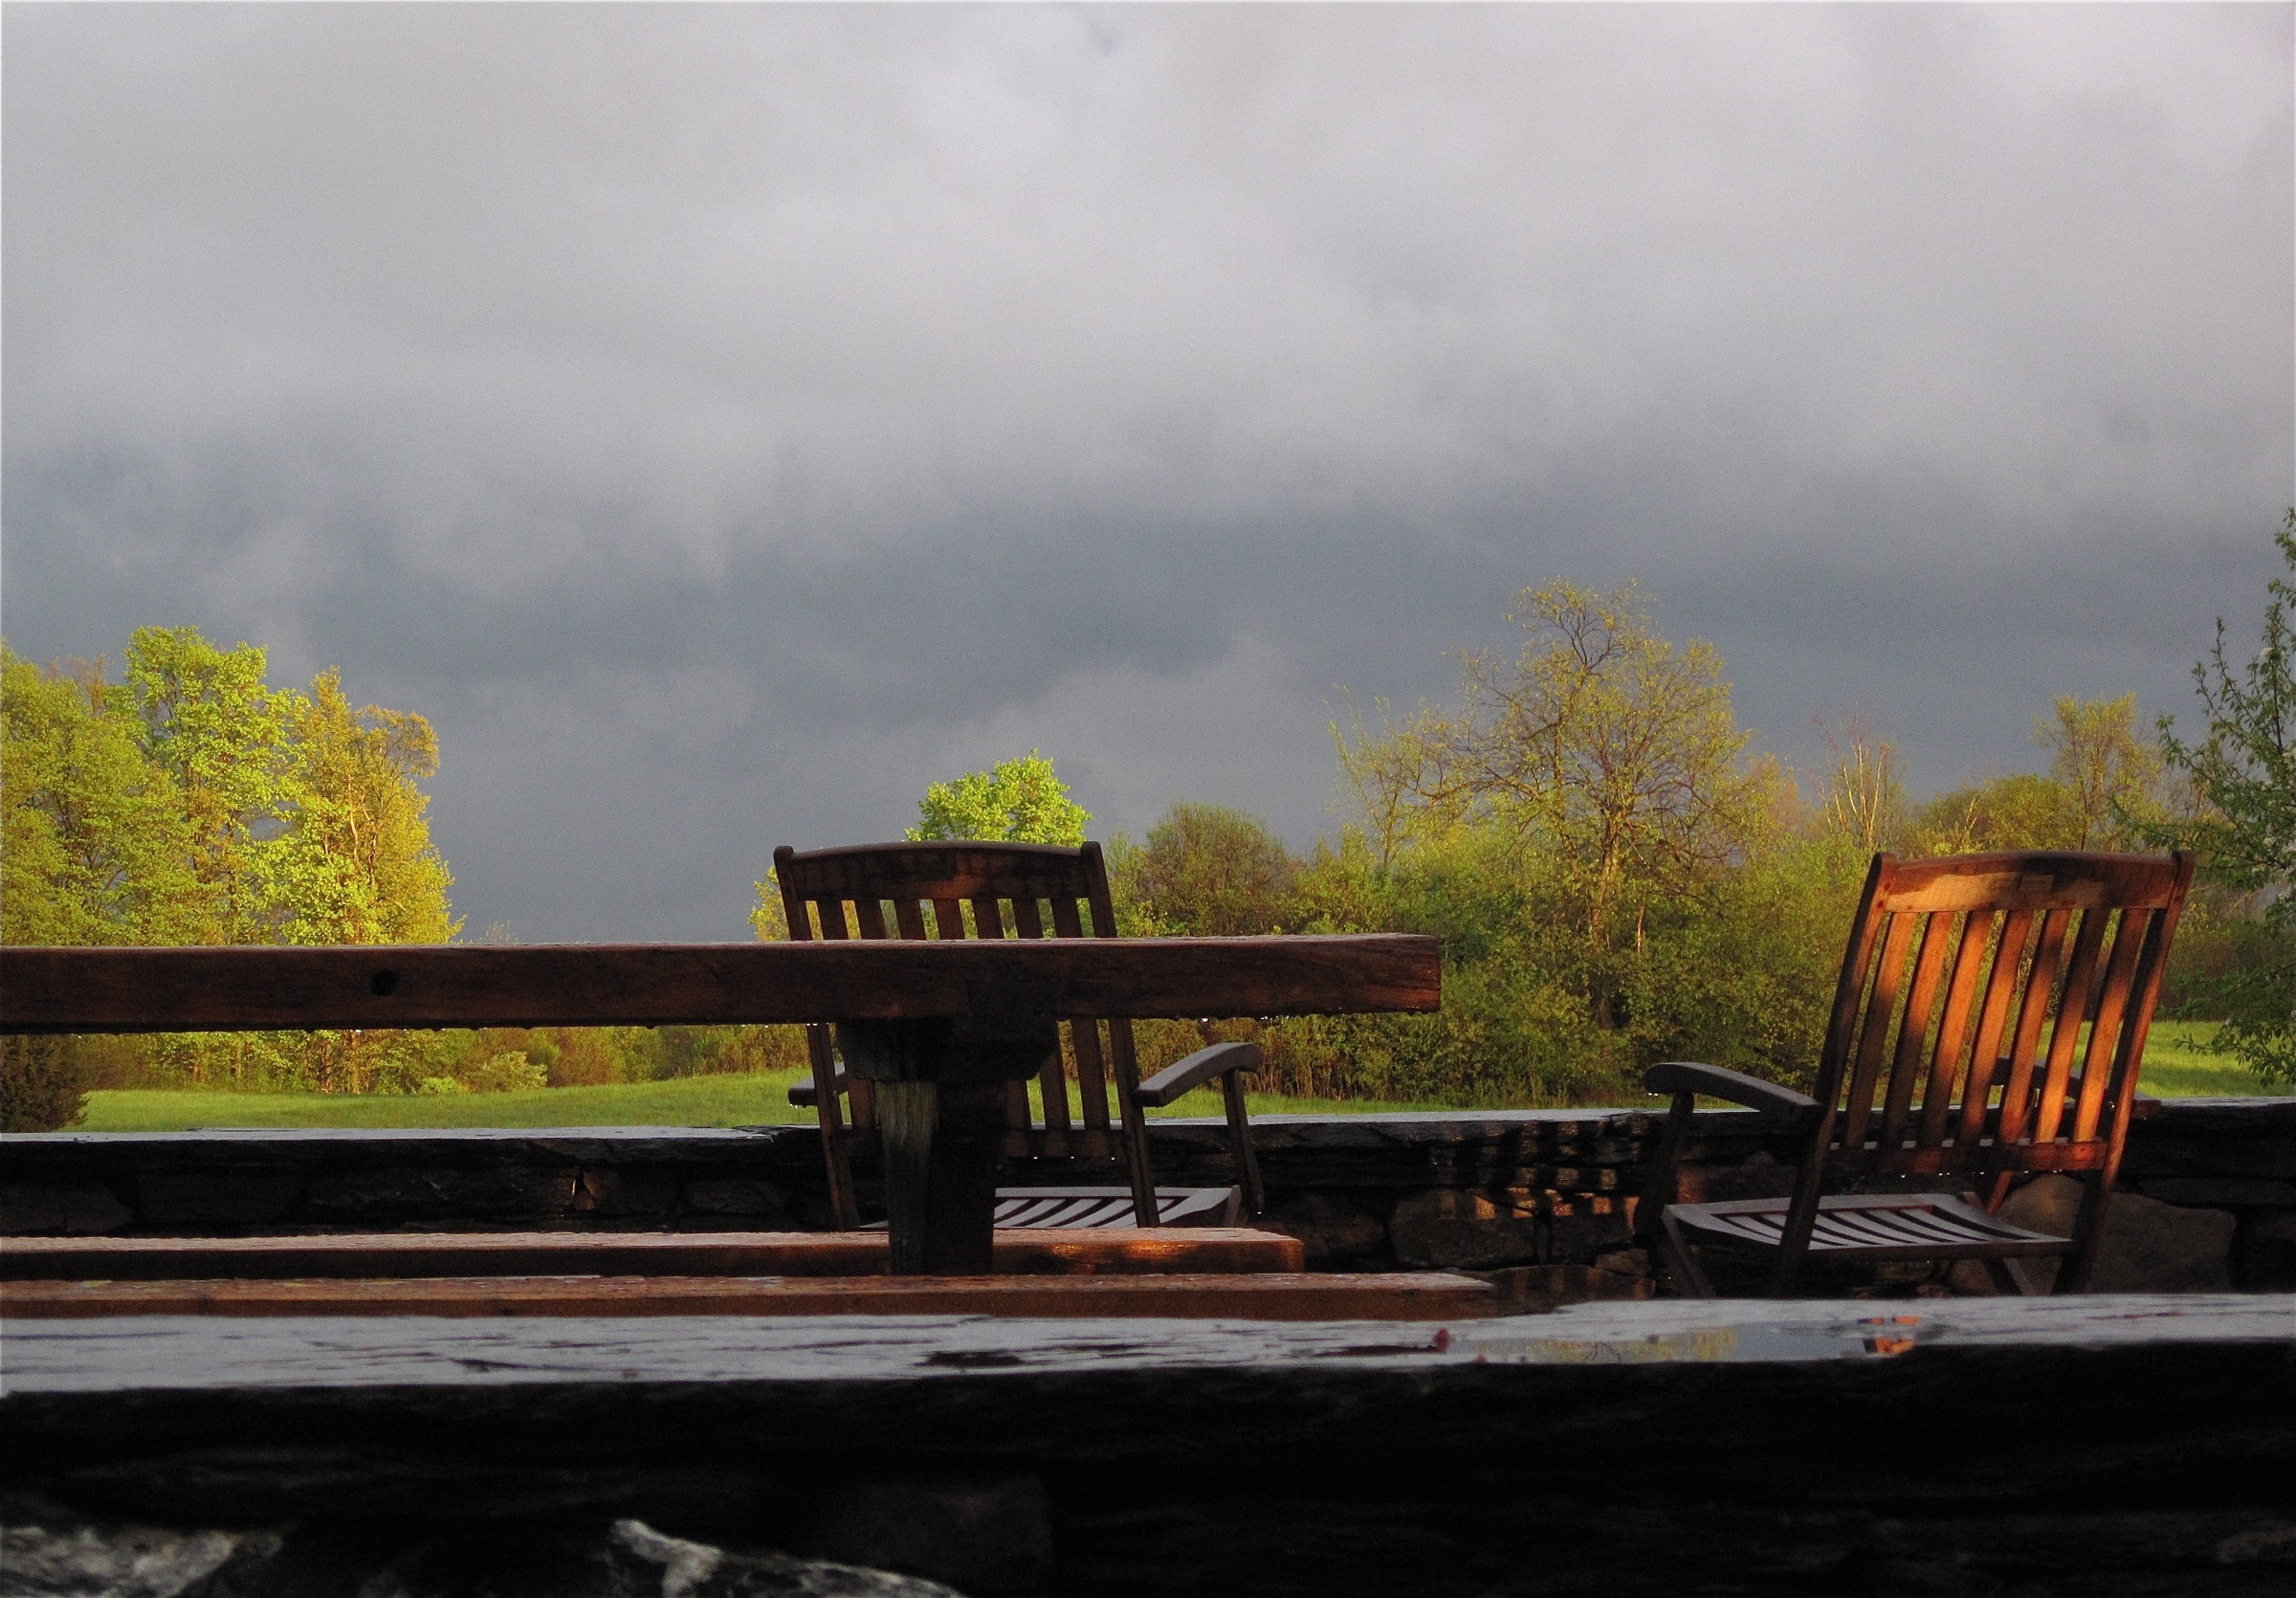
tree, morning, flower, evening, autumn, vermont, bgblogging